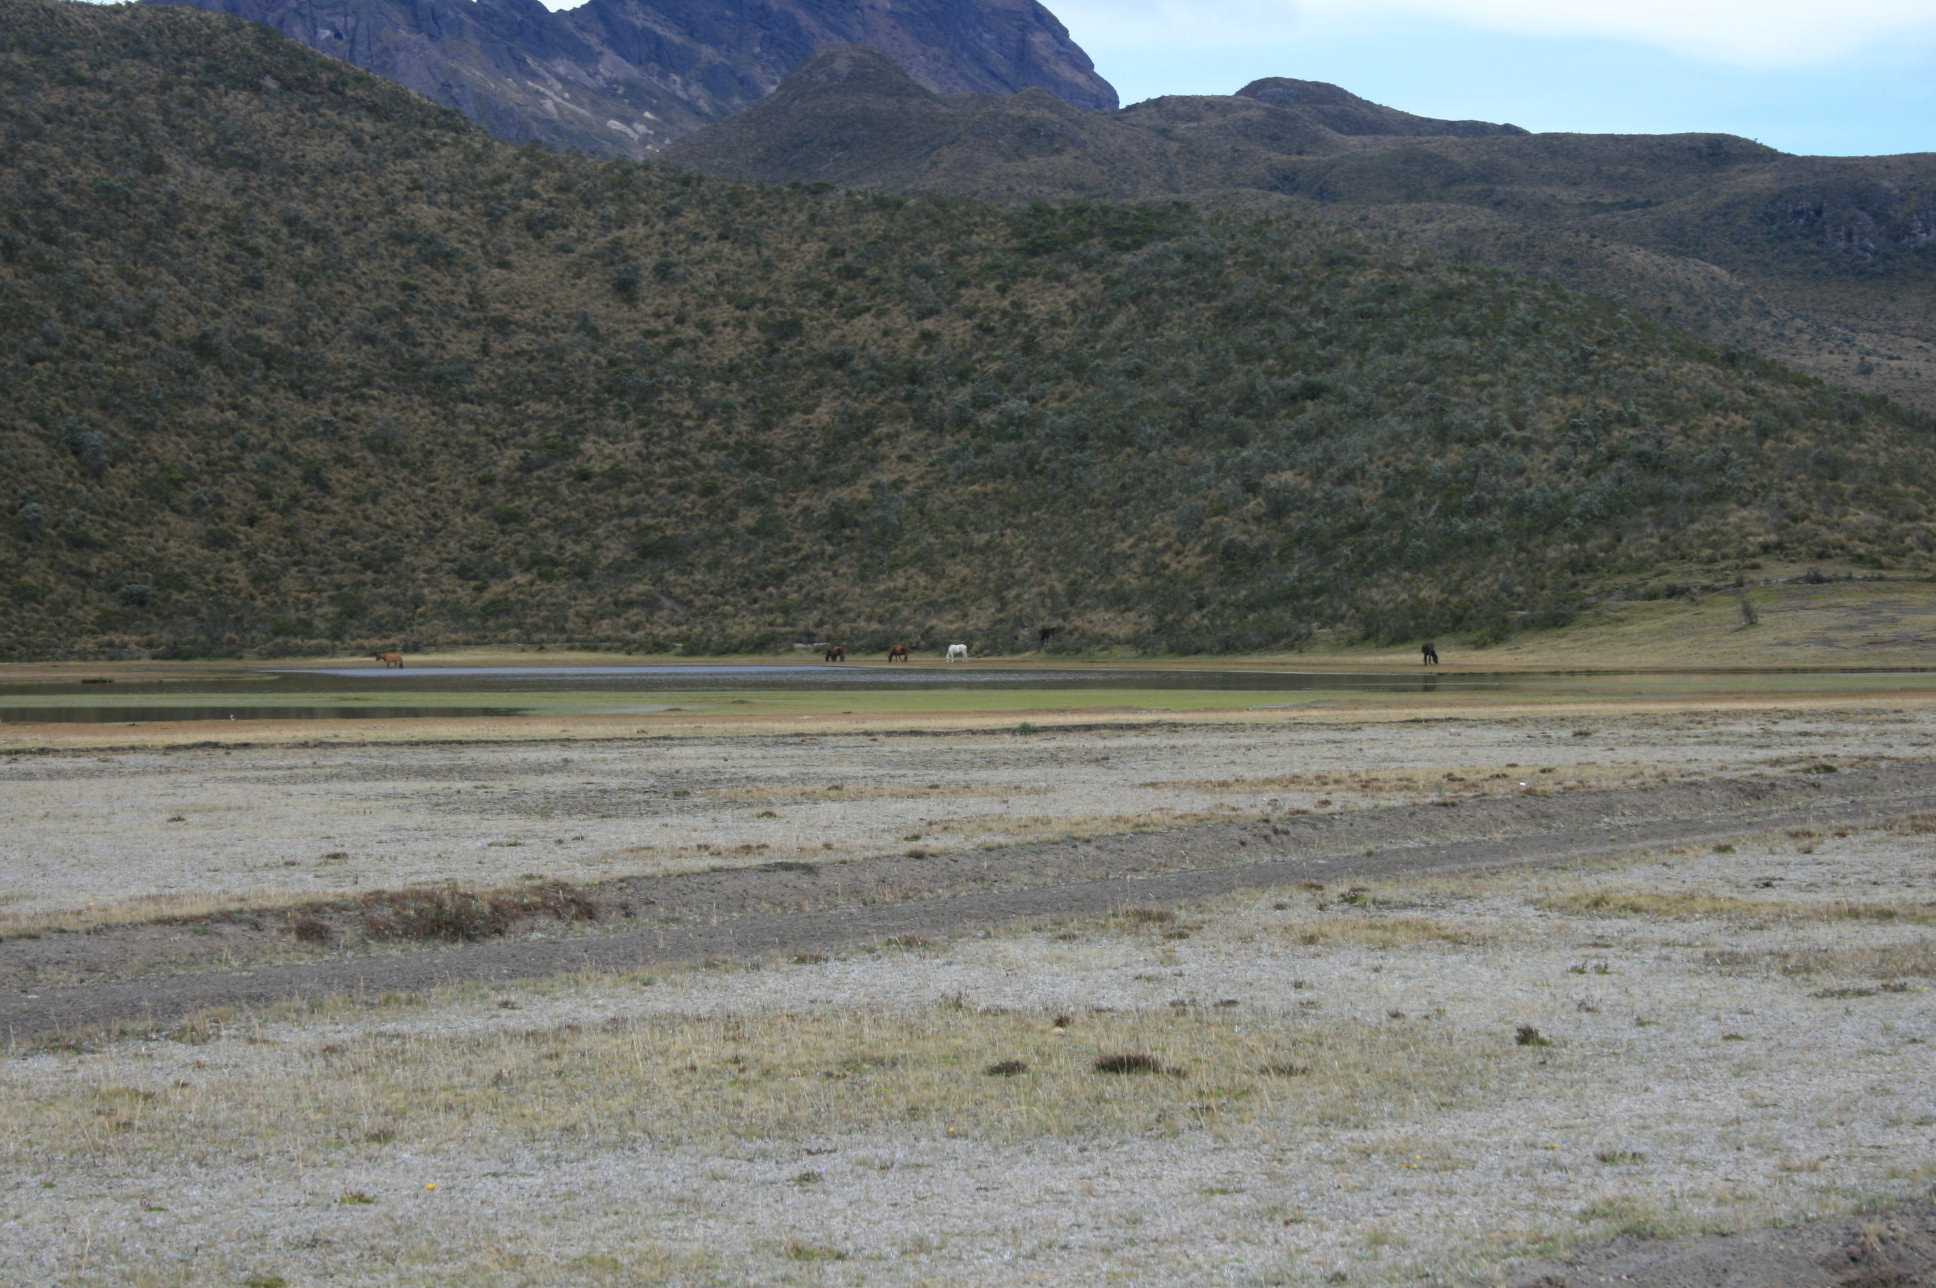
ecuador, mountain, sky, natural landscape, grass, grassland, landscape, plain, bedrock, cloud, valley, road, mountain range, hill, plateau, geology, prairie, soil, steppe, rock, badlands, ridge, wadi, shrubland, massif, pasture, batholith, tundra, chaparral, escarpment, dirt road